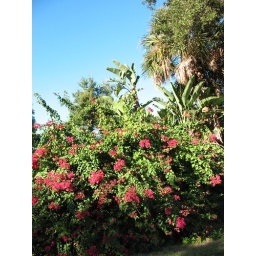
bouganvilla plant by side of the road .. a very showy speciman of color ... ^SOOC. &lt;b&gt;&amp;copy;SD&lt;/b&gt; All Rights Reserved